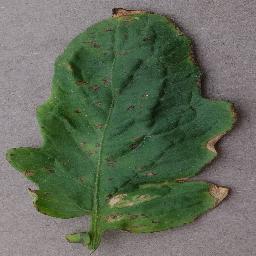
Label: Tomato___Bacterial_spot